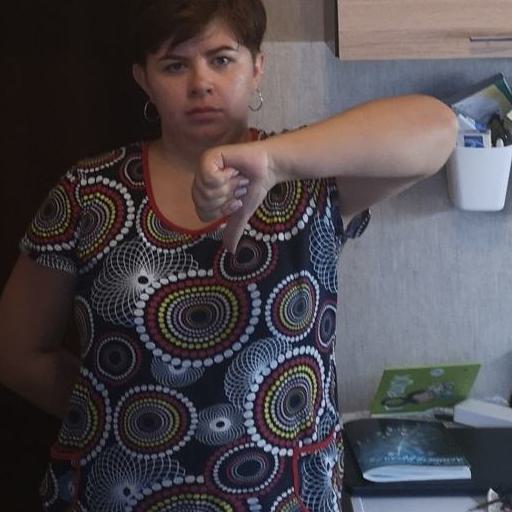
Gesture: dislike